Go Chase Yourself

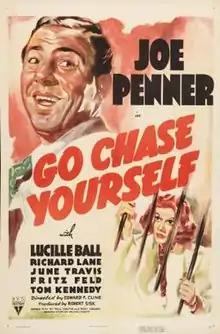
Theatrical release poster

Go Chase Yourself is a 1938 American comedy film directed by Edward F. Cline and written by Paul Yawitz and Bert Granet. The film stars Joe Penner, Lucille Ball, Richard Lane, June Travis, Fritz Feld and Tom Kennedy. The film was released on April 22, 1938, by RKO Pictures.